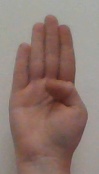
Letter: kaaf